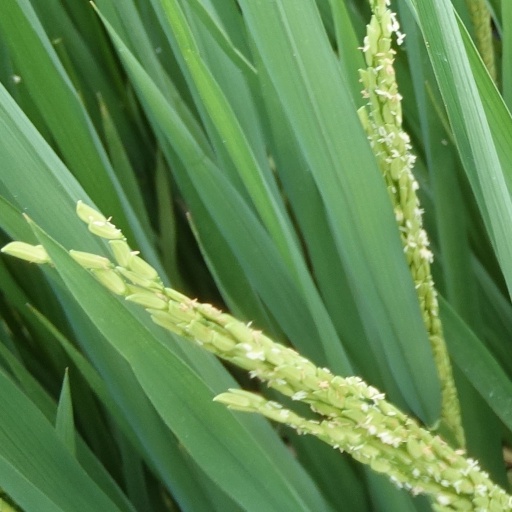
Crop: rice